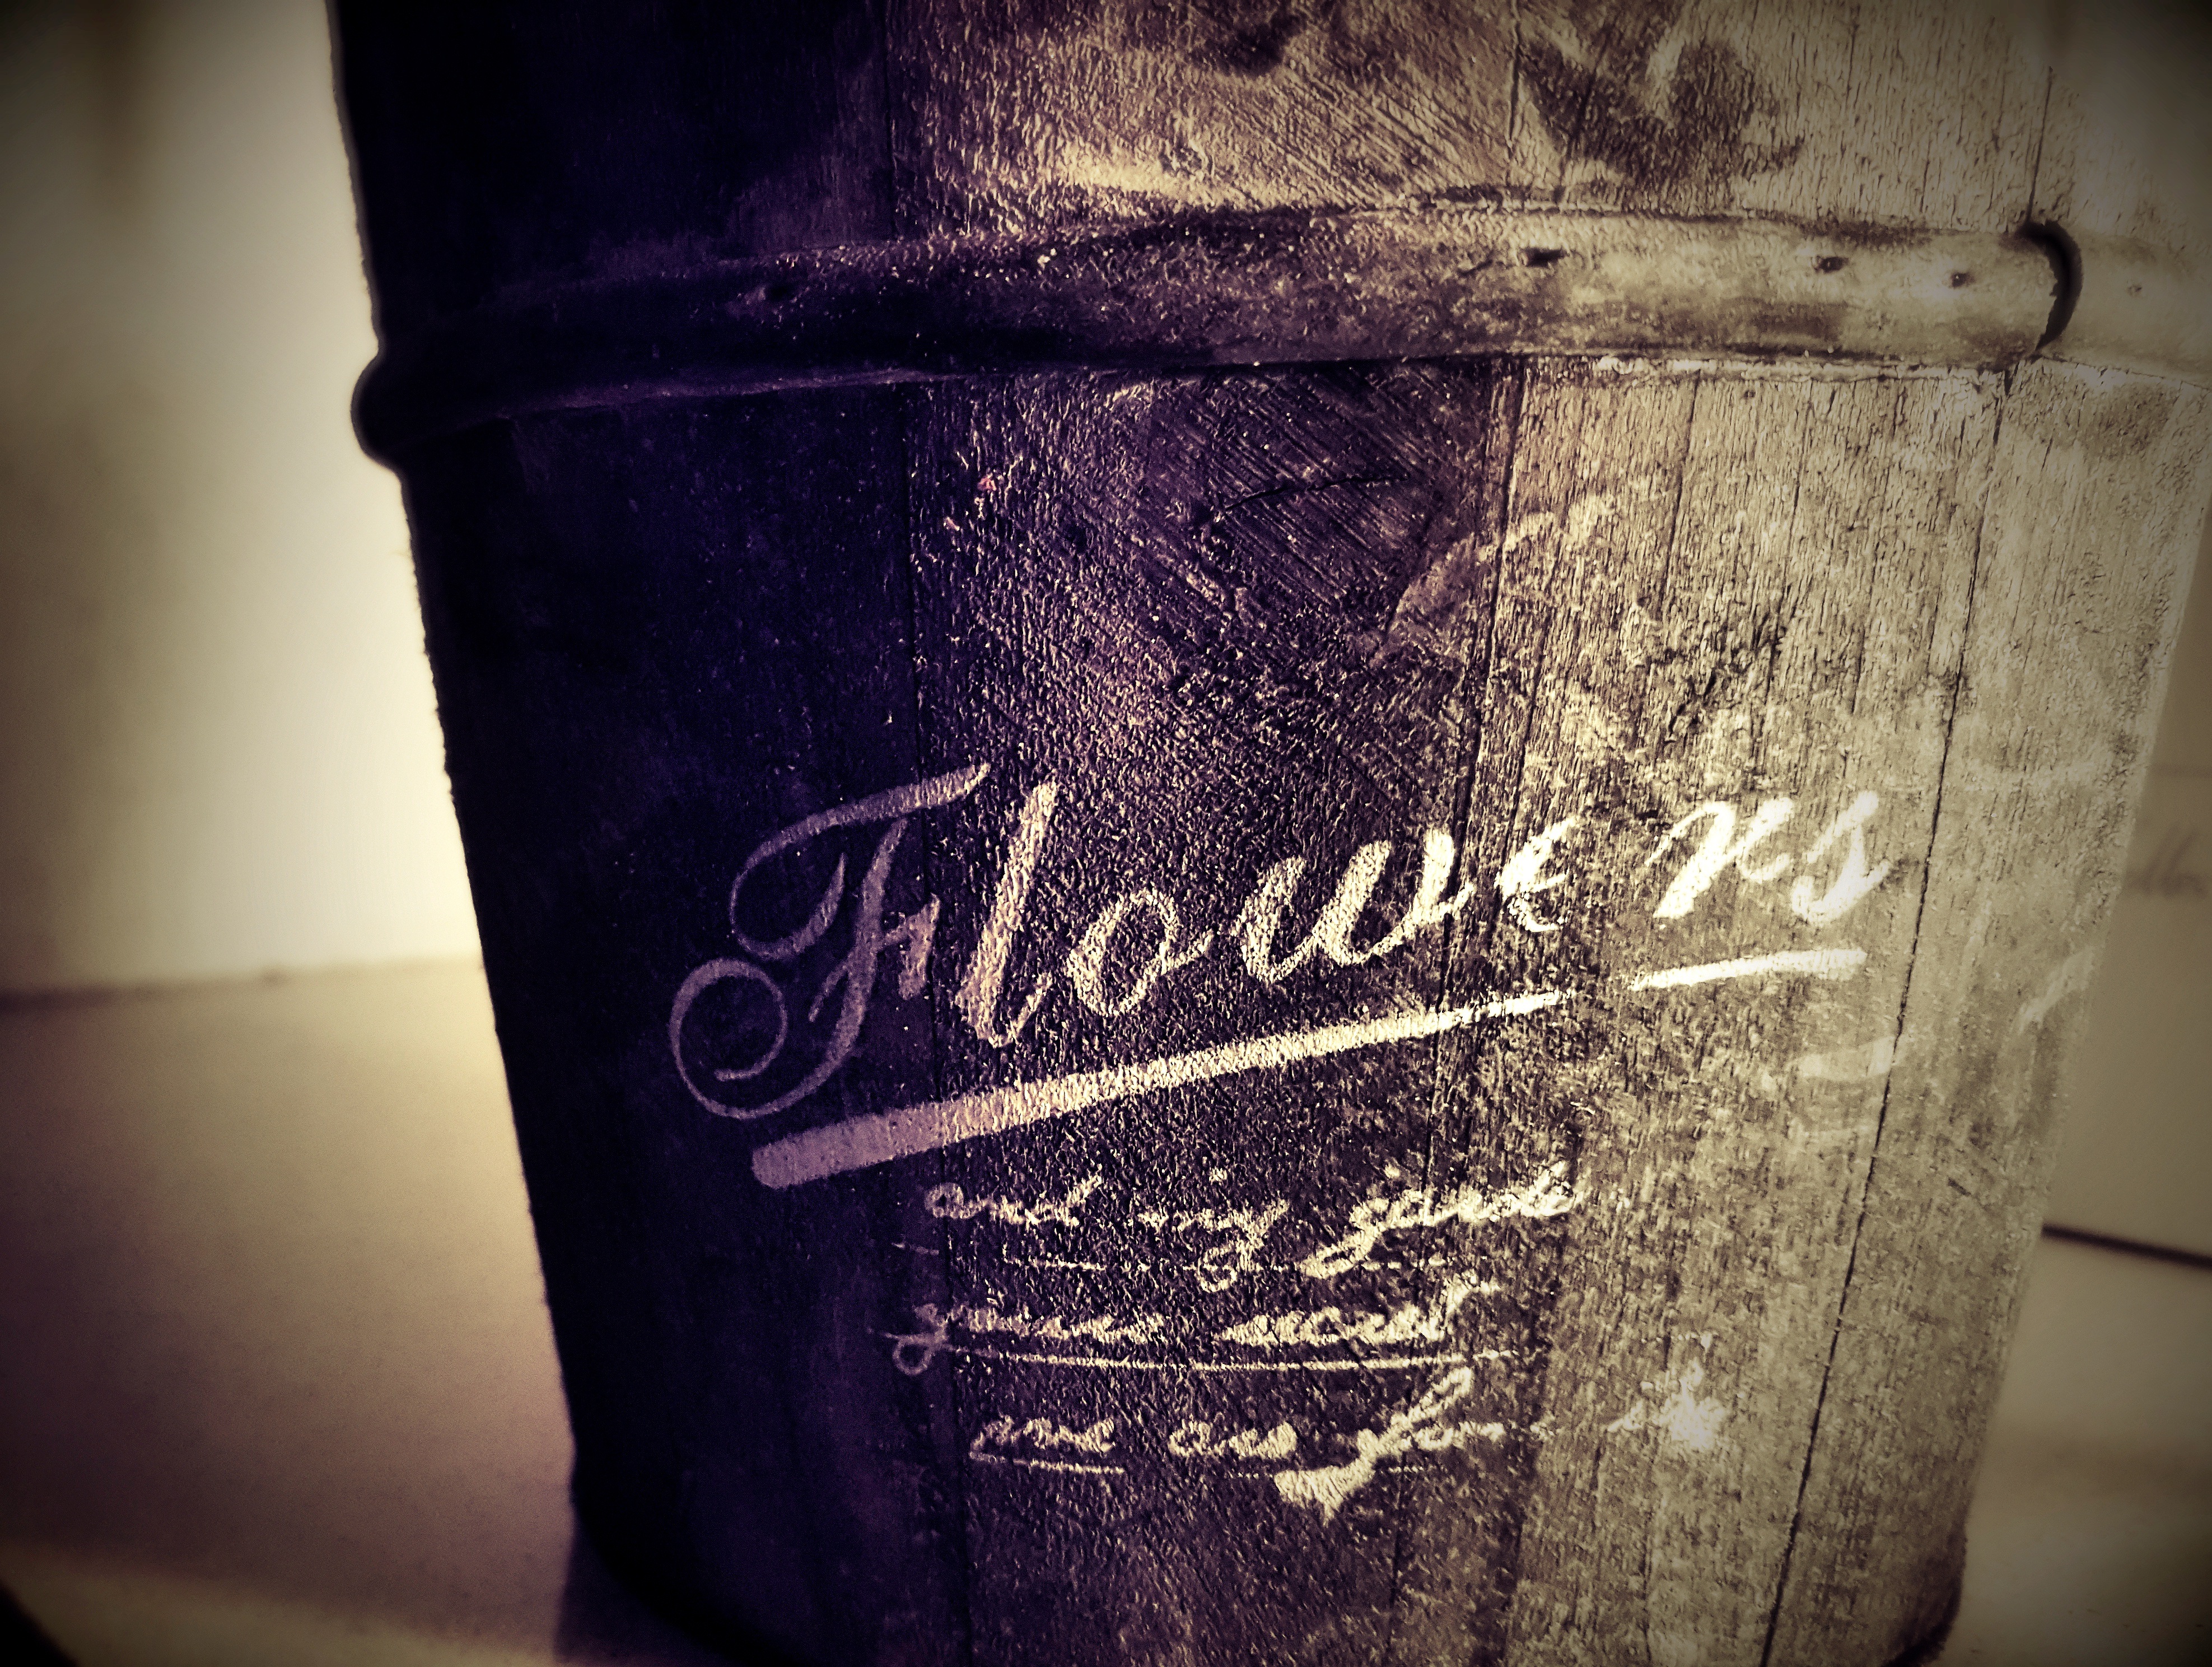
light, wine, vintage, color, drink, darkness, blue, black, lighting, flowers, art, photograph, image, flowerpot, shape, man made object